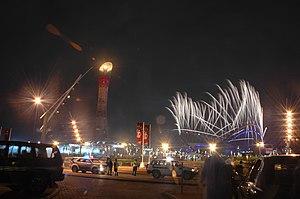
L’Aspire Zone, également connue sous le nom de Doha Sports City, est un complexe sportif de 250 ha situé dans le district Al Waab de Doha. Elle a été créée en 2003, peu avant l'ouverture de l'Aspire Academy. Elle a servi de centre pour les Jeux asiatiques de 2006.